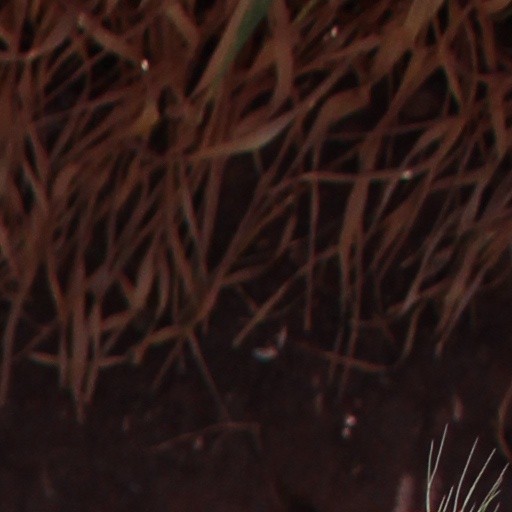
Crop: wheat